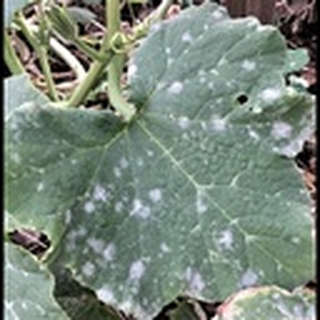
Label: cotton_powdery_mildew